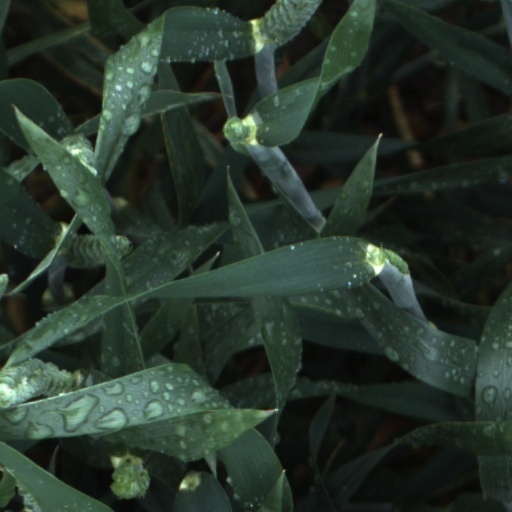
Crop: wheat